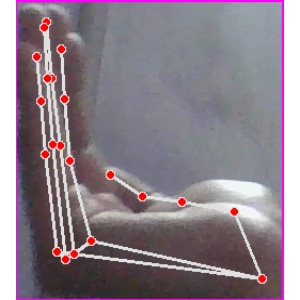
अक्षर: स